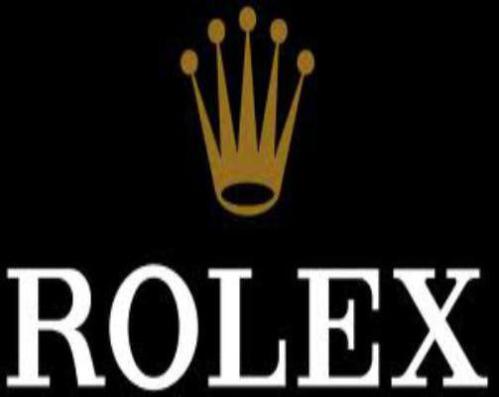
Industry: Clothes